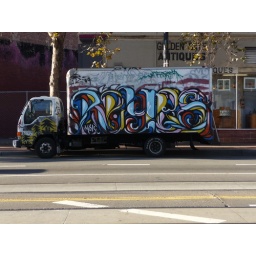
one of the better looking box trucks in the city.